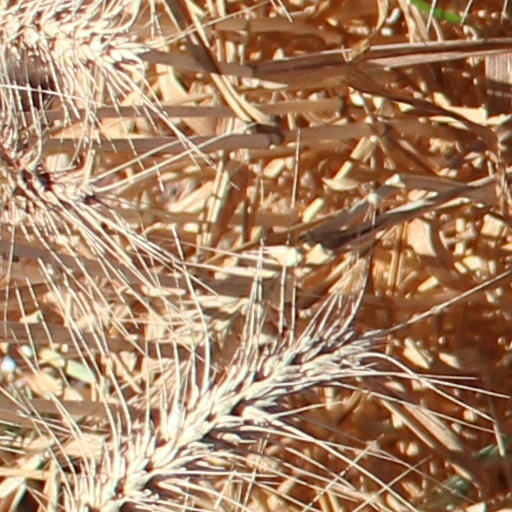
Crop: wheat